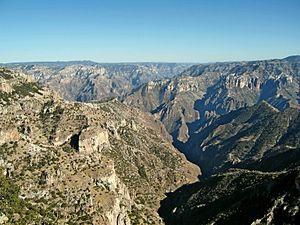
Ballade pour un cercueil est le quinzième album de la série de bande dessinée Blueberry de Jean-Michel Charlier et Jean Giraud. Publié en 1974, c'est le dernier album du cycle du trésor des Confédérés.
Les chaînes côtières du Pacifique, en anglais Pacific Coast Ranges, sont une série de montagnes qui s'étirent le long de la côte occidentale de l'Amérique du Nord, depuis l'Alaska jusqu'au Mexique. Elles offrent des paysages très différents car elles bordent plusieurs milliers de kilomètres de littoral. Elles culminent à 5 959 mètres au mont Logan dans le Yukon au Canada. Partout, elles plongent de manière abrupte dans l'océan Pacifique, sauf sur les sites d'estuaires et de baies.